Maniraptora

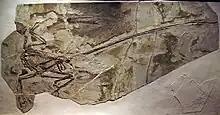
"Microraptor" specimen with feather impressions

Maniraptorans are characterized by long arms and three-fingered hands (though reduced or fused in some lineages), as well as a half-moon shaped (semi-lunate) bone in the wrist (carpus). In 2004, Tom Holtz and Halszka Osmólska pointed out six other maniraptoran characteristics relating to specific details of the skeleton. Unlike most other saurischian dinosaurs, which have pubic bones that point forward, several groups of maniraptorans have an ornithischian-like backwards-pointing hip bone. A backward-pointing hip characterizes the therizinosaurs, dromaeosaurids, avialans, and some primitive troodontids. The fact that the backward-pointing hip is present in so many diverse maniraptoran groups has led most scientists to conclude that the "primitive" forward-pointing hip seen in advanced troodontids and oviraptorosaurs is an evolutionary reversal, and that these groups evolved from ancestors with backward-pointing hips.